Vic Nees

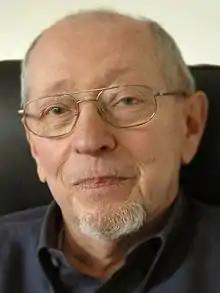

Victor Nees (pronounced [neˑs]) (Mechelen, 8 March 1936 – Vilvoorde, 14 March 2013) was a Belgian (Flemish) composer (mainly of choral music), choral conductor, musicologist, and music educator.